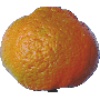
Label: Mandarine 1